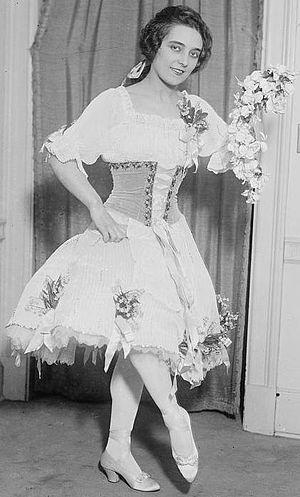
Rosina Galli est une danseuse, chorégraphe et pédagogue italienne, née à Naples en 1892 et décédée d'une pneumonie à Milan le 30 avril 1940.